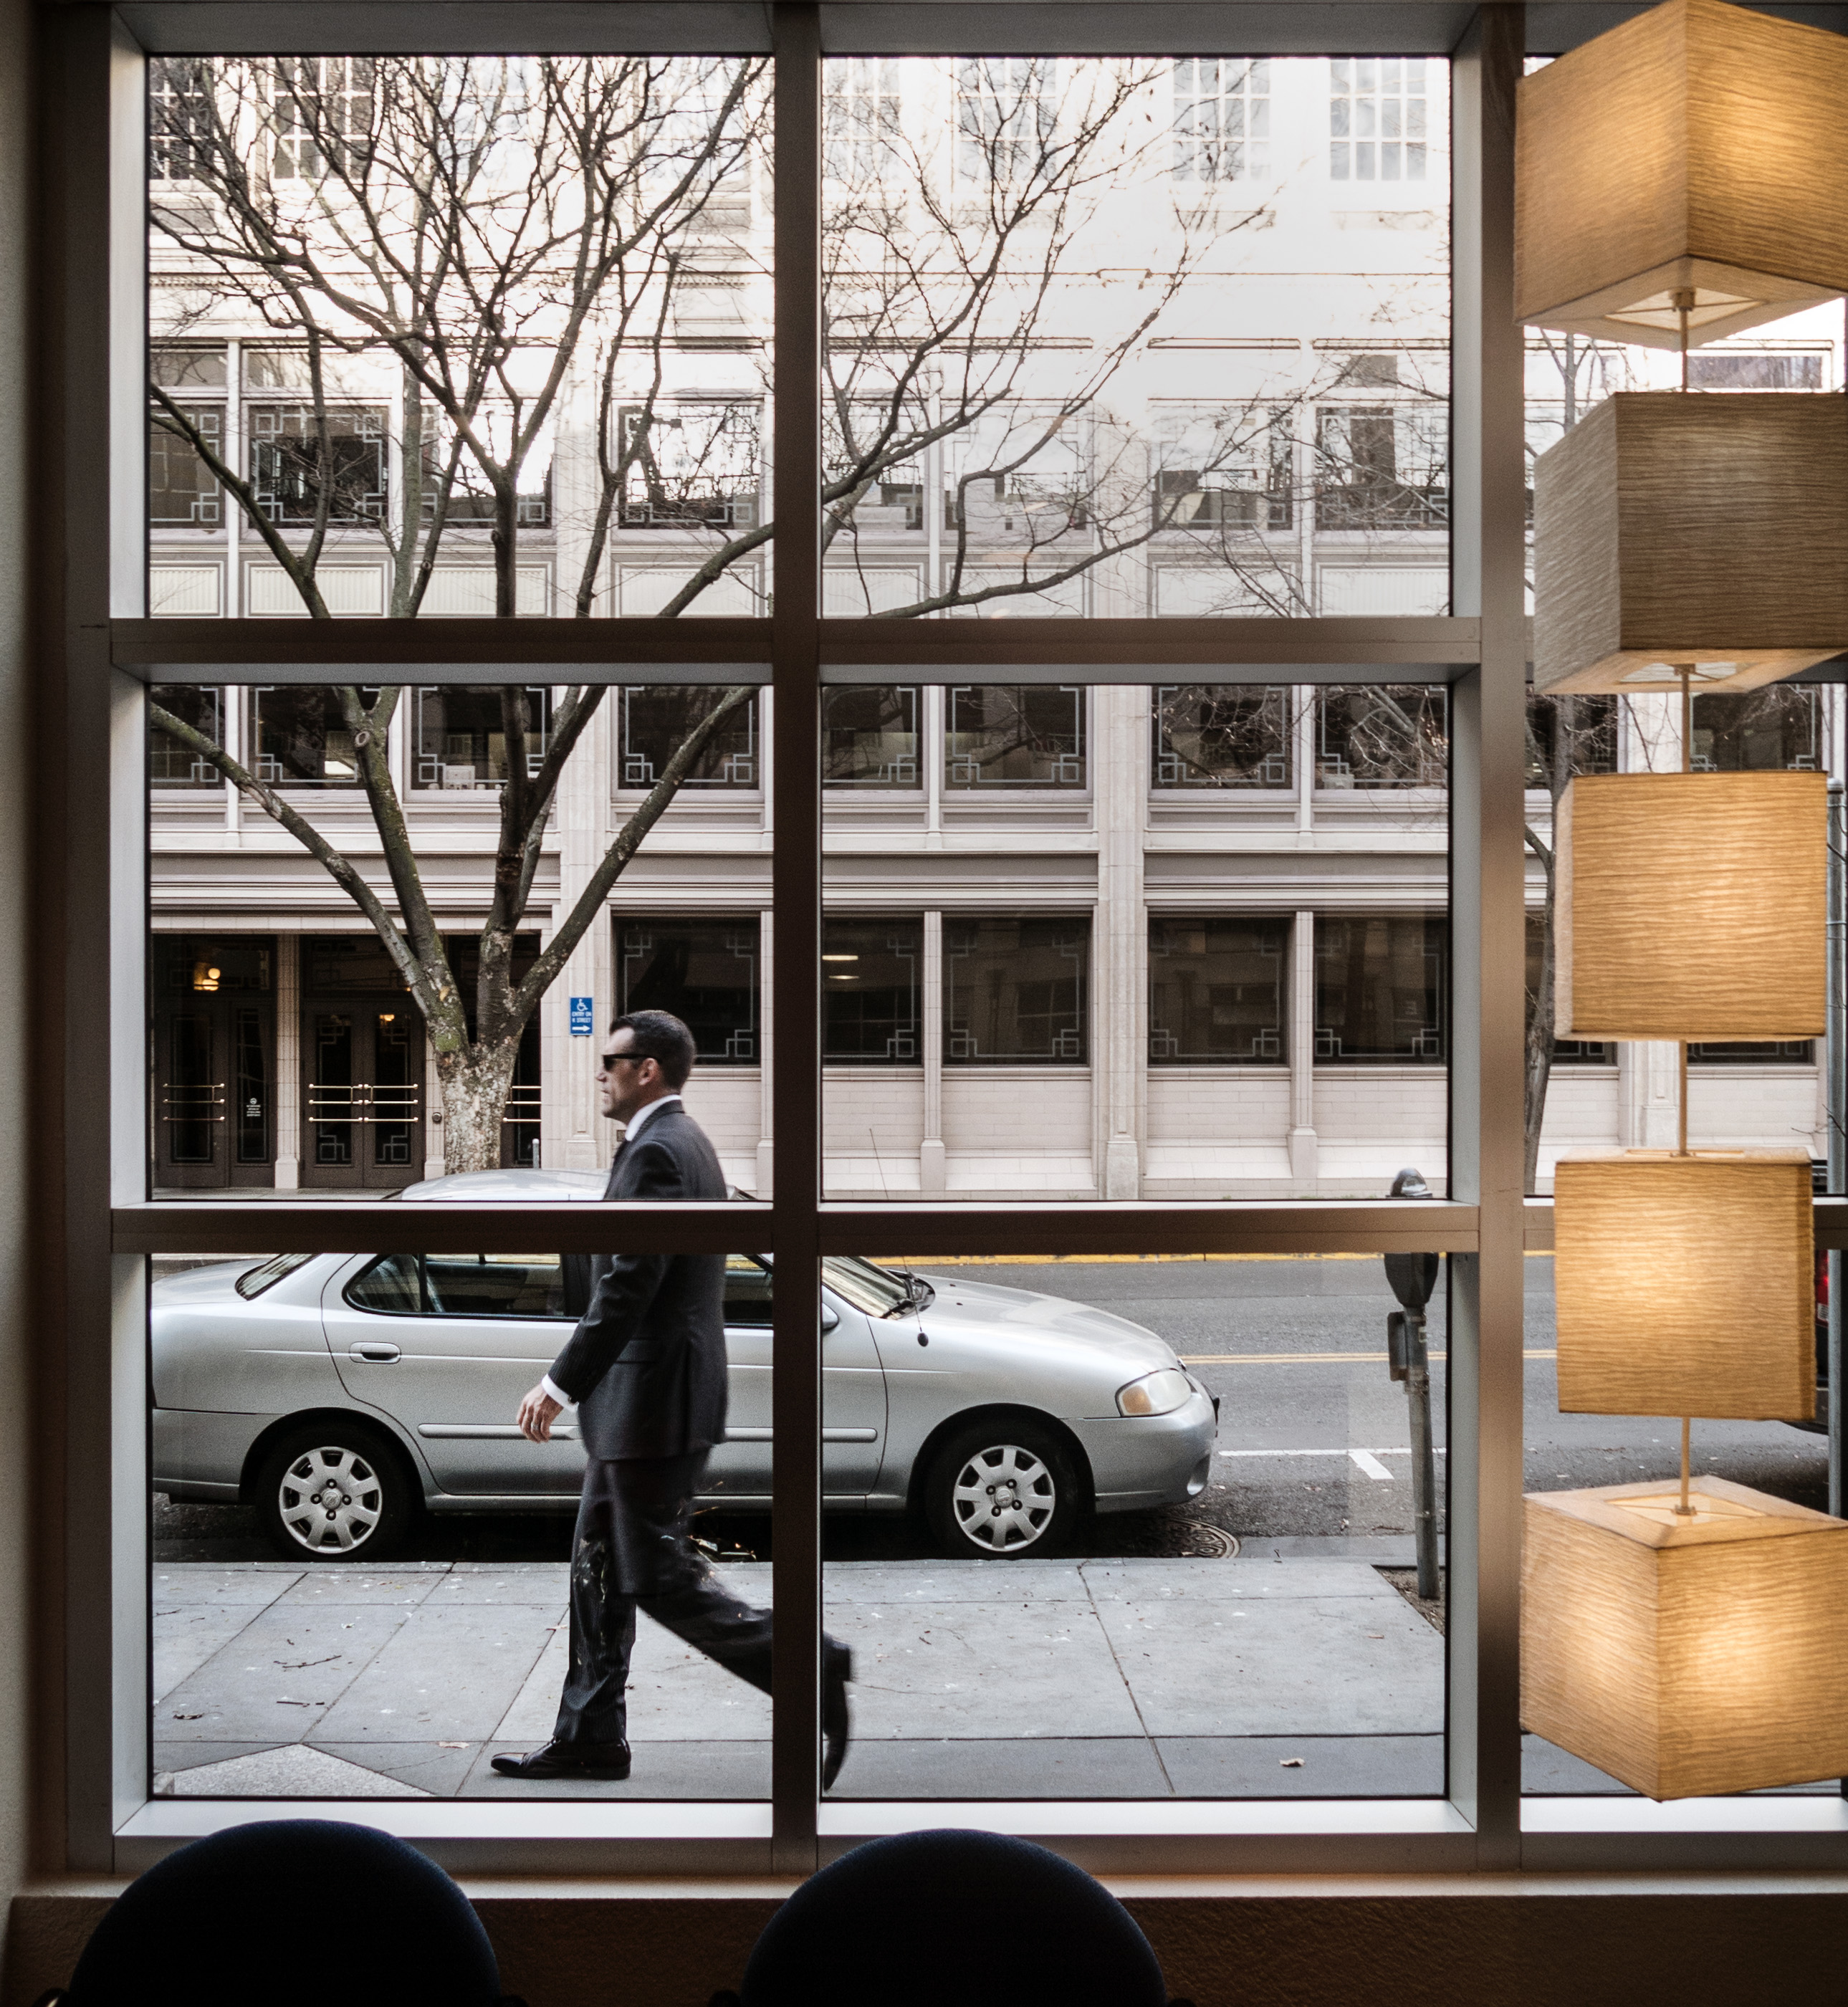
man, suit, architecture, street, window, glass, home, facade, interior design, design, executive, 3652014, 365the2014edition, vision car 0532, vision outdoor 0895, vision text 0714, window covering